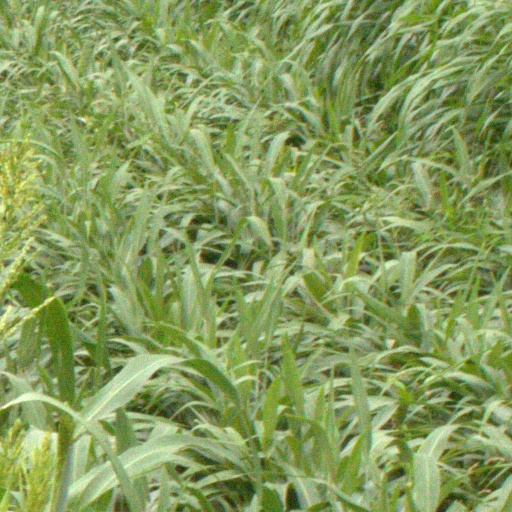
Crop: sorghum